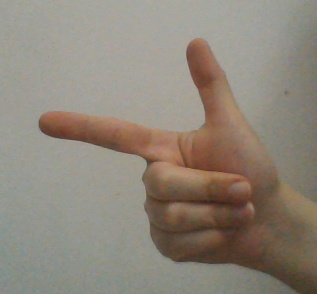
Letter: yaa